Lech-Lecha

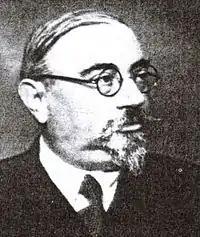
Cassuto

Hermann Gunkel noted that Genesis 1–11 is characterized by remote locations and interest in the whole world, while the material on the patriarchs is located and interested in Canaan and adjacent lands. Gunkel noted that in Genesis 1–11, God walks among the humans, appears in the habit of visiting the humans in the evening, and closes the ark for Noah. God is the leading actor or at least among those chiefly concerned. In the stories of the patriarchs, however, God appears always enveloped in mystery, unrecognized or speaking out of Heaven or in a dream. The real actors are always humans and if God appears, it seems exceptional.